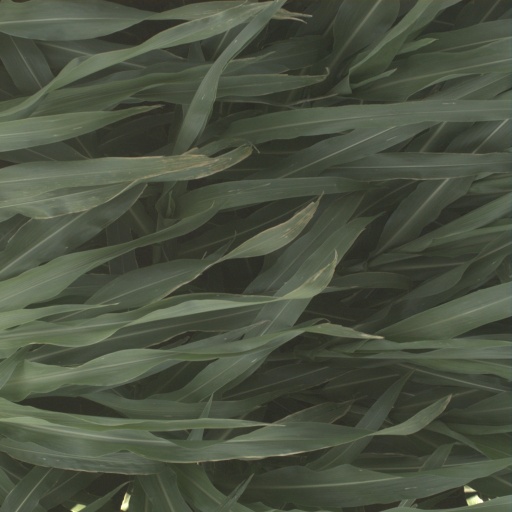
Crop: sorghum